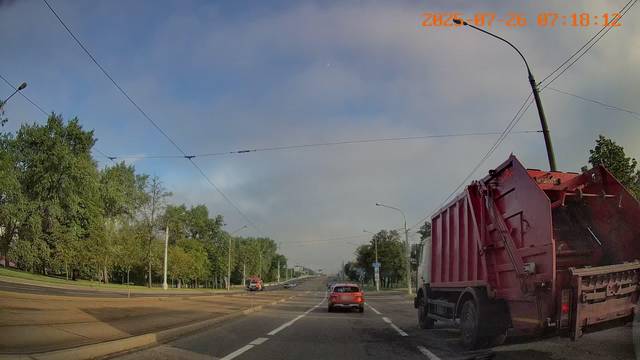
Region: Belarus
Coordinates: 53.891, 27.613